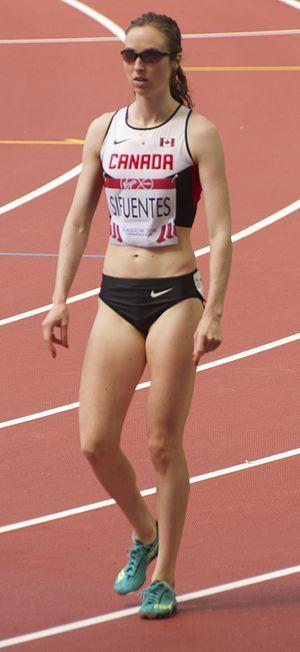
Nicole Edwards Sifuentes est une athlète canadienne spécialiste du demi-fond.